Amateur Drama Theatre, Teslić

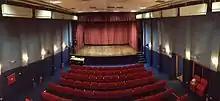
Branislav Nusic Amateur Drama Theatre. Balcony view.

The theatre was officially established on 16 February 2008. The theatre is the cornerstone of the culture change, as there are misconceptions that Teslić was a lifeless city with no culture due to the 1992–95 civil war. A group of citizens decided to revive their culture and improve their international image by delivering theatrical performances. They remembered street performer Marko Mudornja, active between 1958 and 1990.